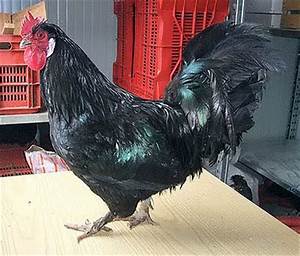
Label: chicken